Smith's Opera House

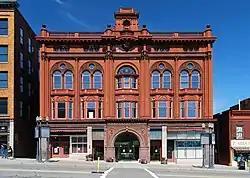
Smith Opera House, September 2012

Smith Opera House, also known as the Geneva Theater, the Smith, and Smith's Opera House, is a historic theater building located at Geneva in Ontario County, New York. It was constructed in 1894 and is a -story, detached brick-and-stone building. It was built by one of Geneva's most respected citizens, William Smith, to a design by the architecture firm Pierce & Bickford. It was renovated in 1931 as a movie theater by architect Victor Rigaumount in a unique combination of Art Deco and Baroque motifs. At one time, it was part of the Schine Theater Chain and was substantially redecorated and redesigned under their ownership. In the late 1960s the theater changed to the ownership of Panther Enterprises and was renamed simply The Geneva Theater. The Geneva Theatre was renamed Smith Opera House in 1983.